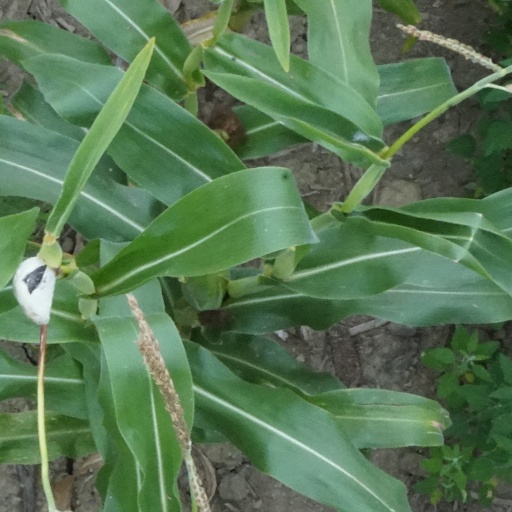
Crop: maize; corn